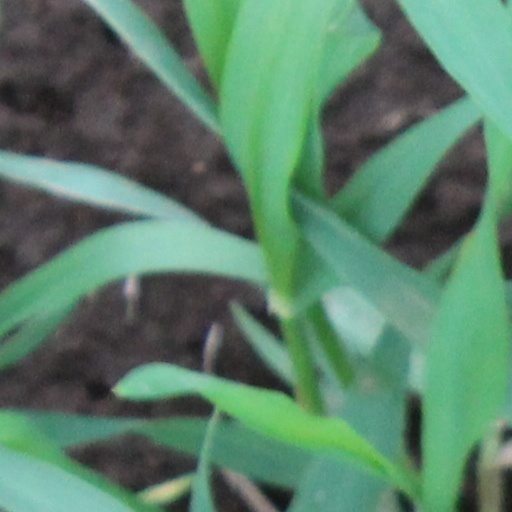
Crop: wheat